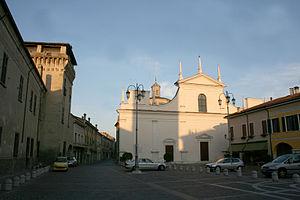
Prepositura en italien ou propositura en toscan est, en Italie et notamment en Toscane, un terme utilisé dans la religion catholique, et dans le rite ambrosien milanais en Lombardie, pour désigner l'office, la dignité d'un curé ou prévôt chargé de privilèges spéciaux dans une paroisse. Par extension c'est aussi le nom donné à l'église prévôtale ou paroissiale siège de son office.
La Piazza Mazzini est une place publique située au centre de Castel Goffredo, région de Lombardie, Italie.
Castel Goffredo est une commune italienne de la province de Mantoue en Lombardie.